Answer in natural language. How many Doorways are visible in the scene? Choose between the following options: 1, 4, 3, 2 or 0
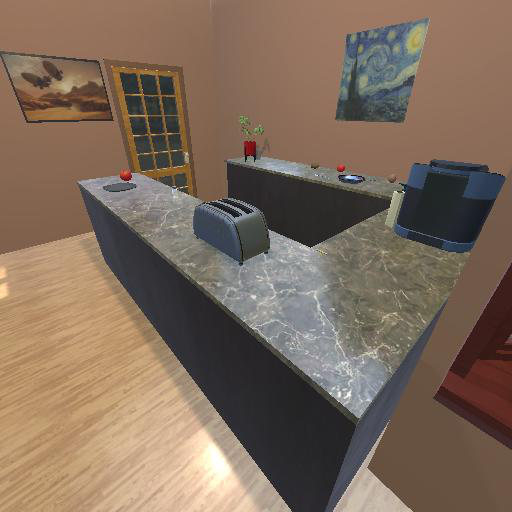
<answer>1</answer>